Indru Netru Naalai

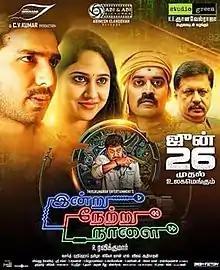
Theatrical release poster

Indru Netru Naalai is a 2015 Indian Tamil-language science fiction comedy film written and directed by R. Ravikumar. The film stars Vishnu Vishal and Miya George, while Karunakaran, P. Ravi Shankar, Jayaprakash and T. M. Karthik play supporting roles, and Arya makes a special appearance. It revolves around two men coming into possession of a time machine and abusing it for their own benefit, leading to chaotic consequences.